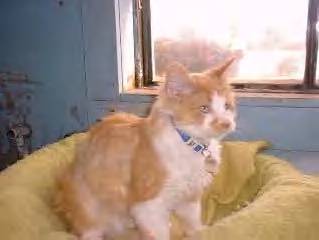
Label: cat